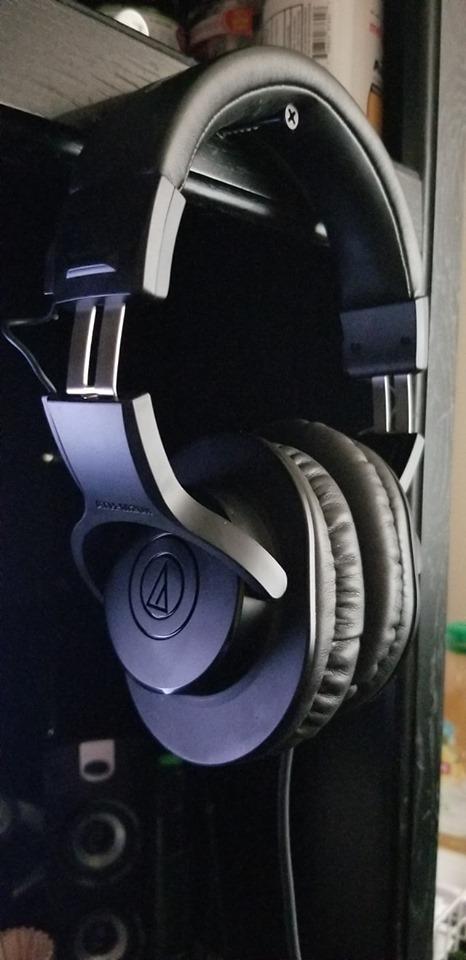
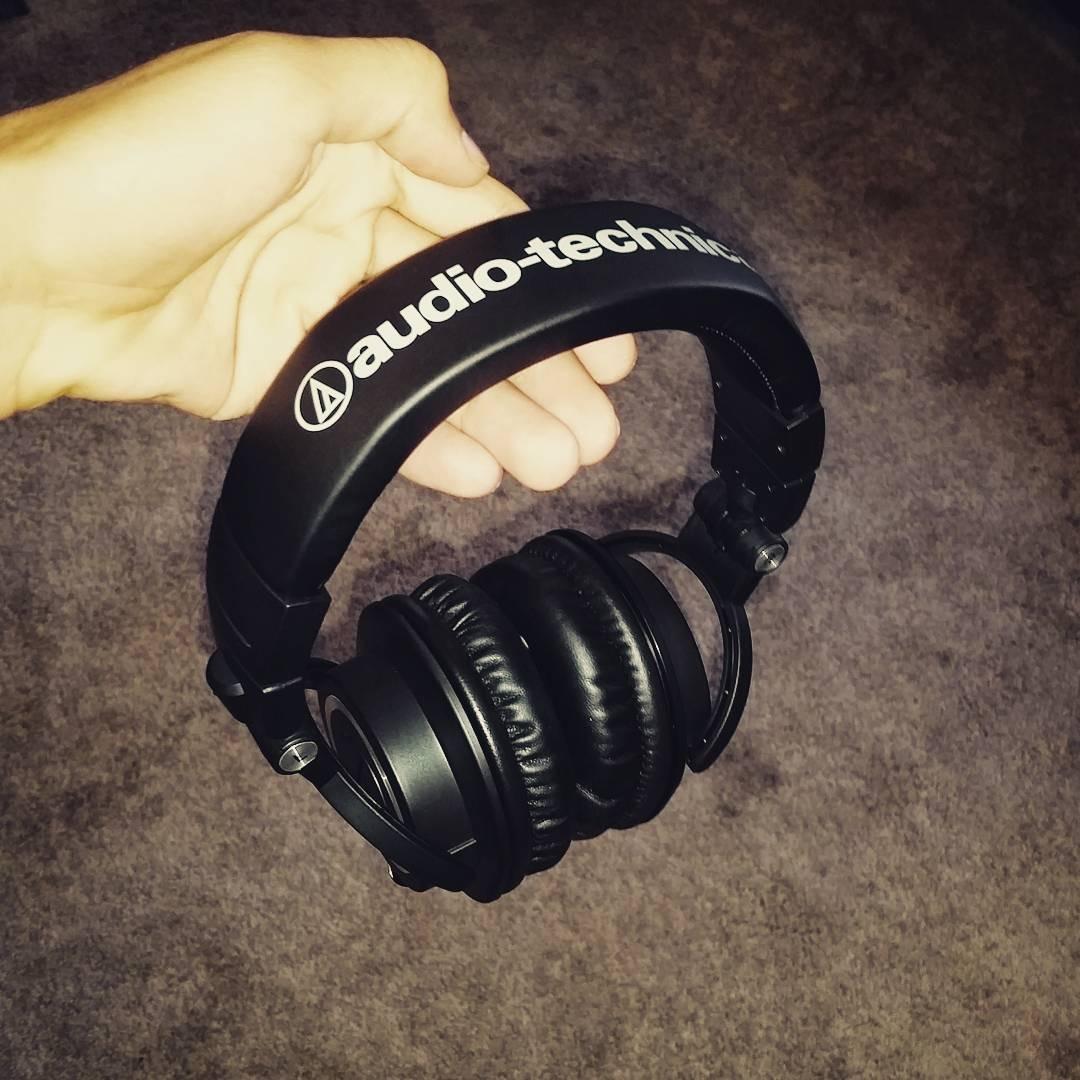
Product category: headphones
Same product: no